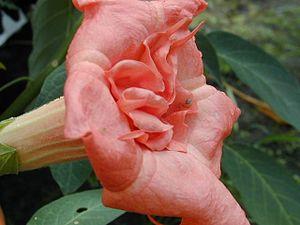
Les brugmansias sont des plantes arbustives de la famille des Solanacées. Le genre Brugmansia a longtemps été confondu avec le genre Datura, dont il était considéré comme une espèce. Comme le datura, le brugmansia possède en effet des fleurs ayant la forme de trompettes. La principale distinction entre les deux genres vient du fait que les fleurs de datura sont érigées, alors que celles du brugmansia sont tombantes, en clochettes. De plus, les brugmansias sont des arbustes, tandis que la plupart des daturas sont des plantes herbacées. Les deux plantes sont cependant très voisines, et elles ont les mêmes caractéristiques toxiques : on note en particulier la présence de scopolamine, de hyoscyamine et d'atropine, principalement dans leur sève.